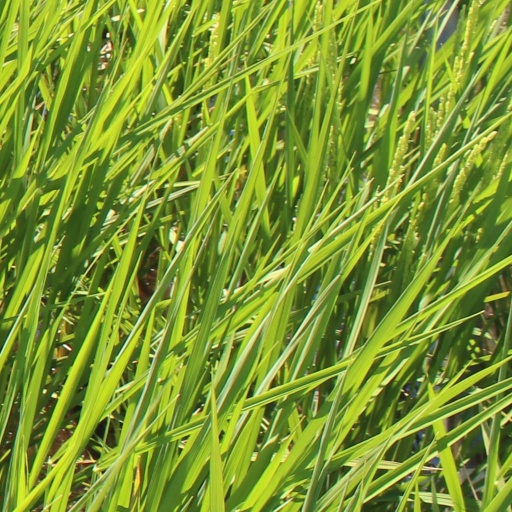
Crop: rice